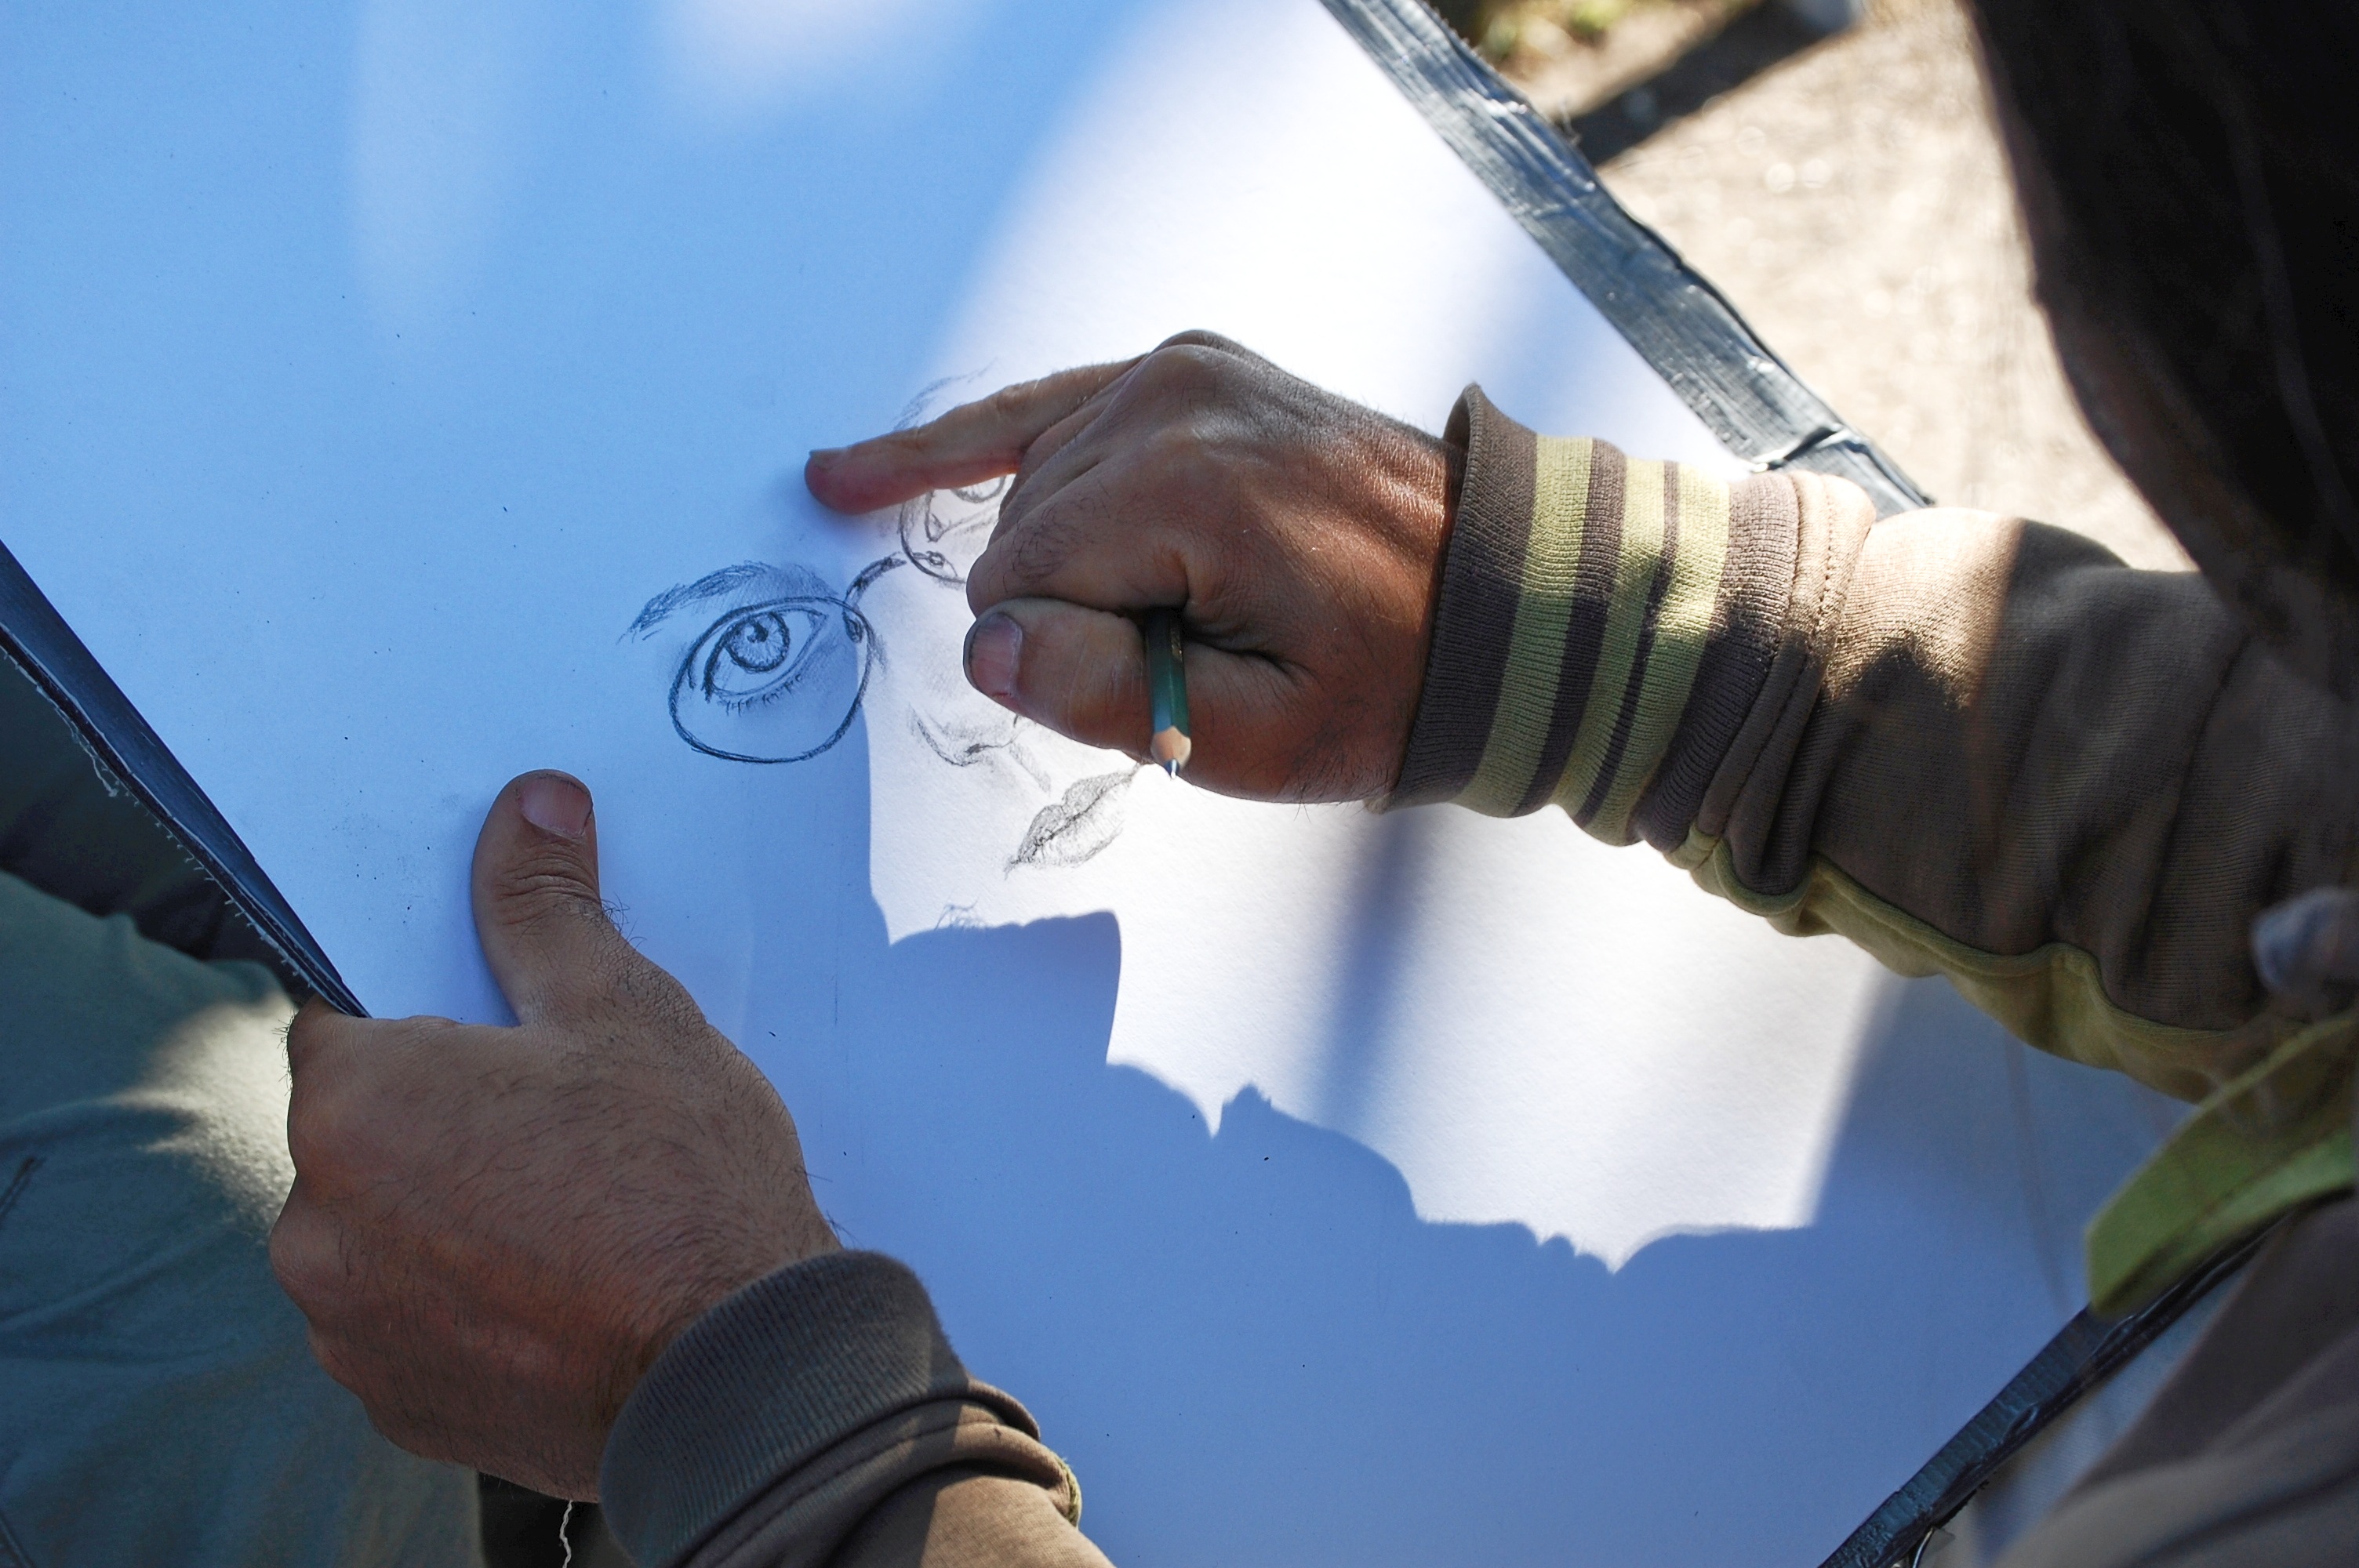
hand, light, portrait, flight, blue, professional, face, head, draw, screenshot, atmosphere of earth, portray